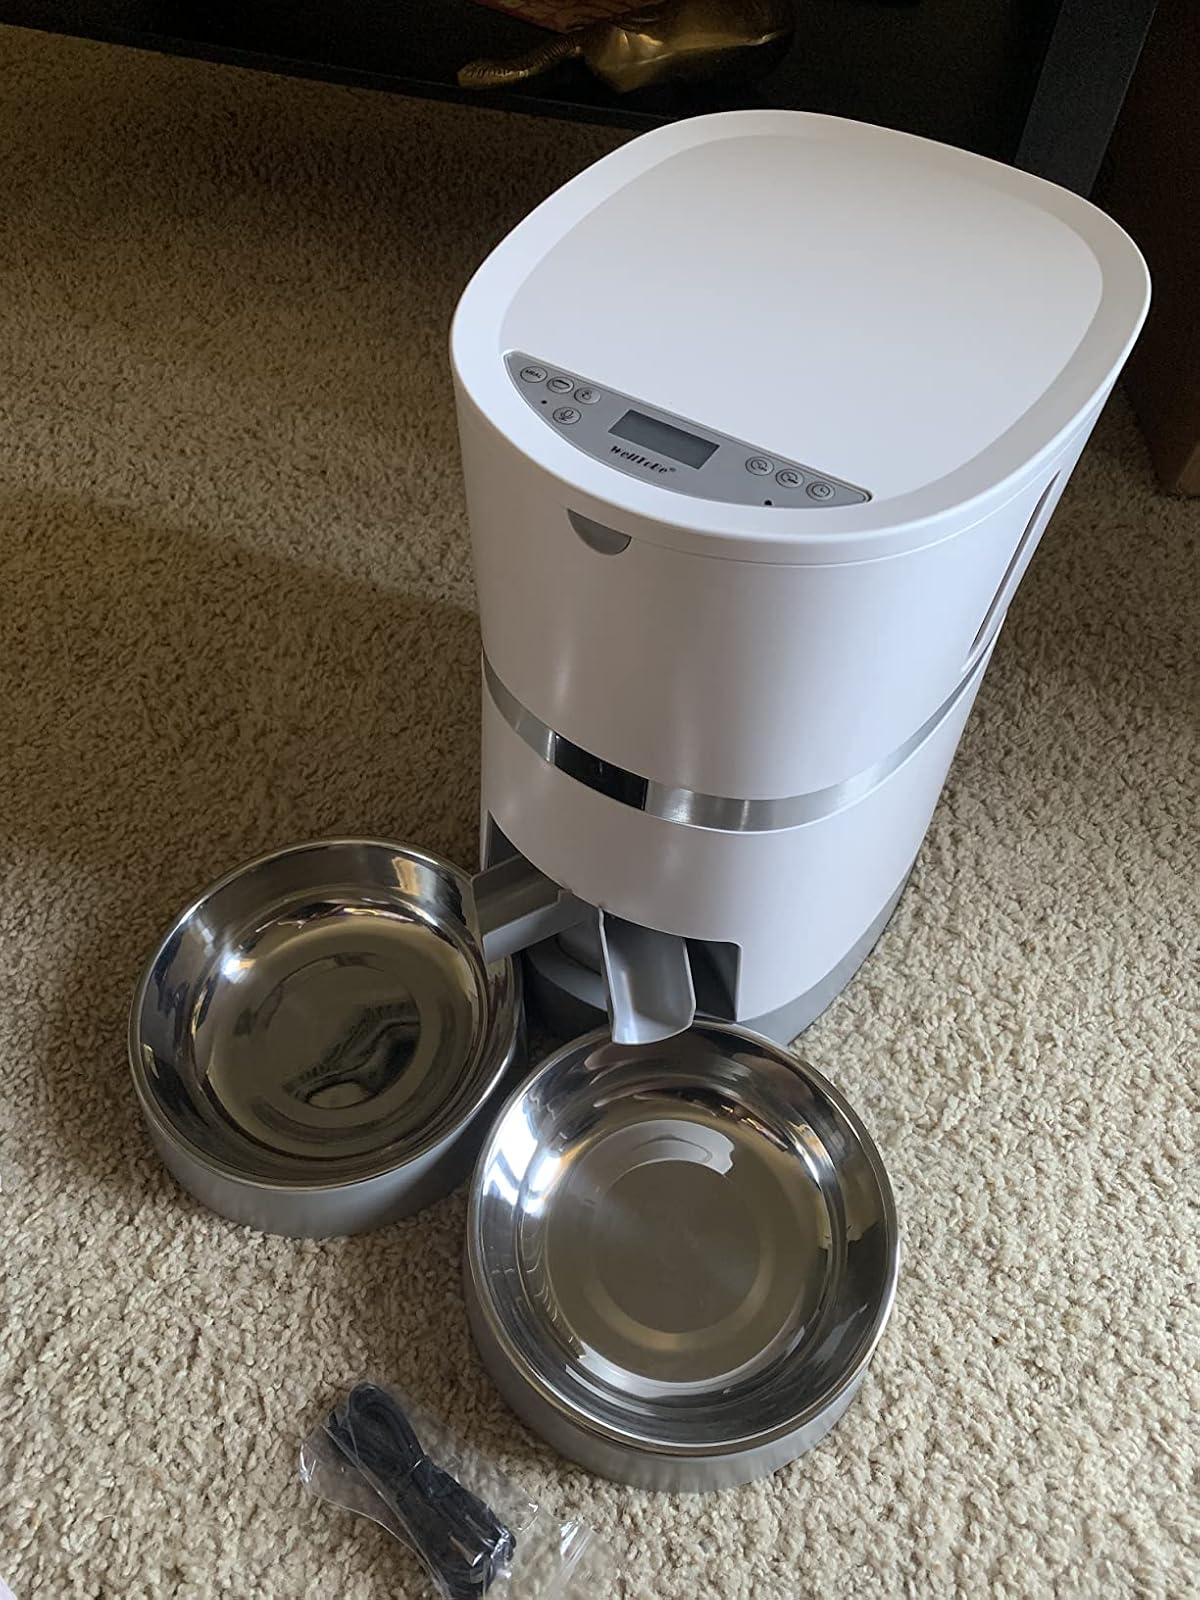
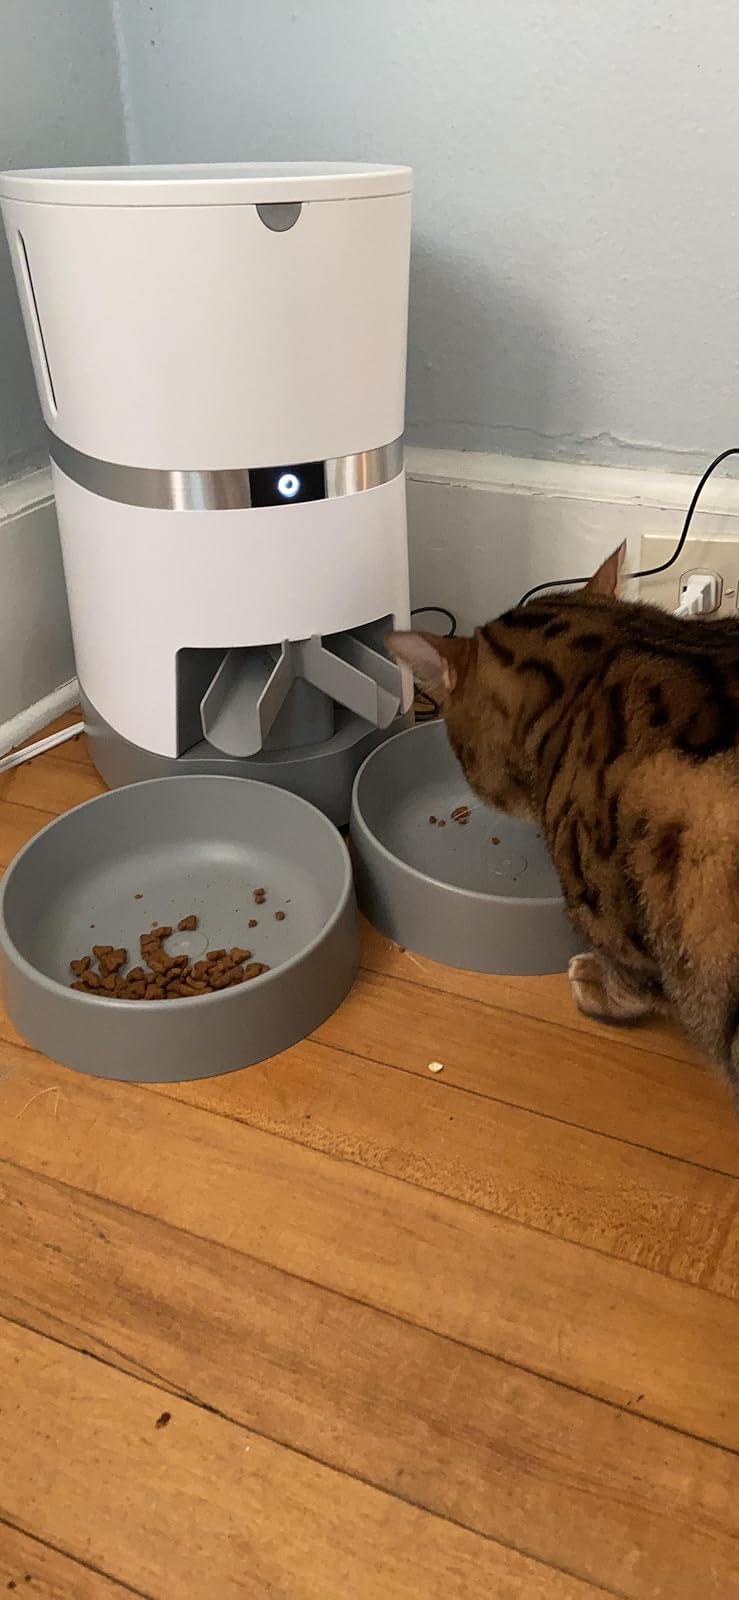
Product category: items_feeder
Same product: yes